Eli Cook (musician)

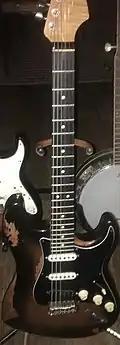
Cook's main strat: a fully customized 1950s reissue

"Blues Matters!" magazine featured Cook on the cover of its October/November (No. 86) issue. He was listed in its 2015 Writer's Poll as the third most "Favorite International Blues Solo Artist."